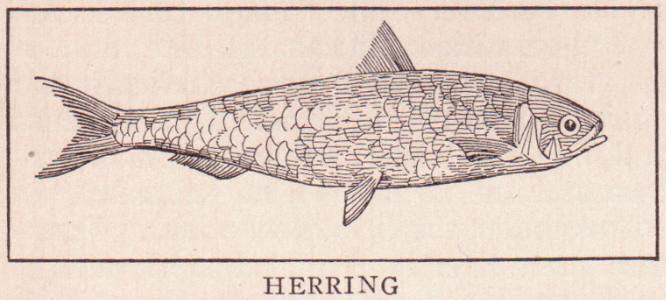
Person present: No